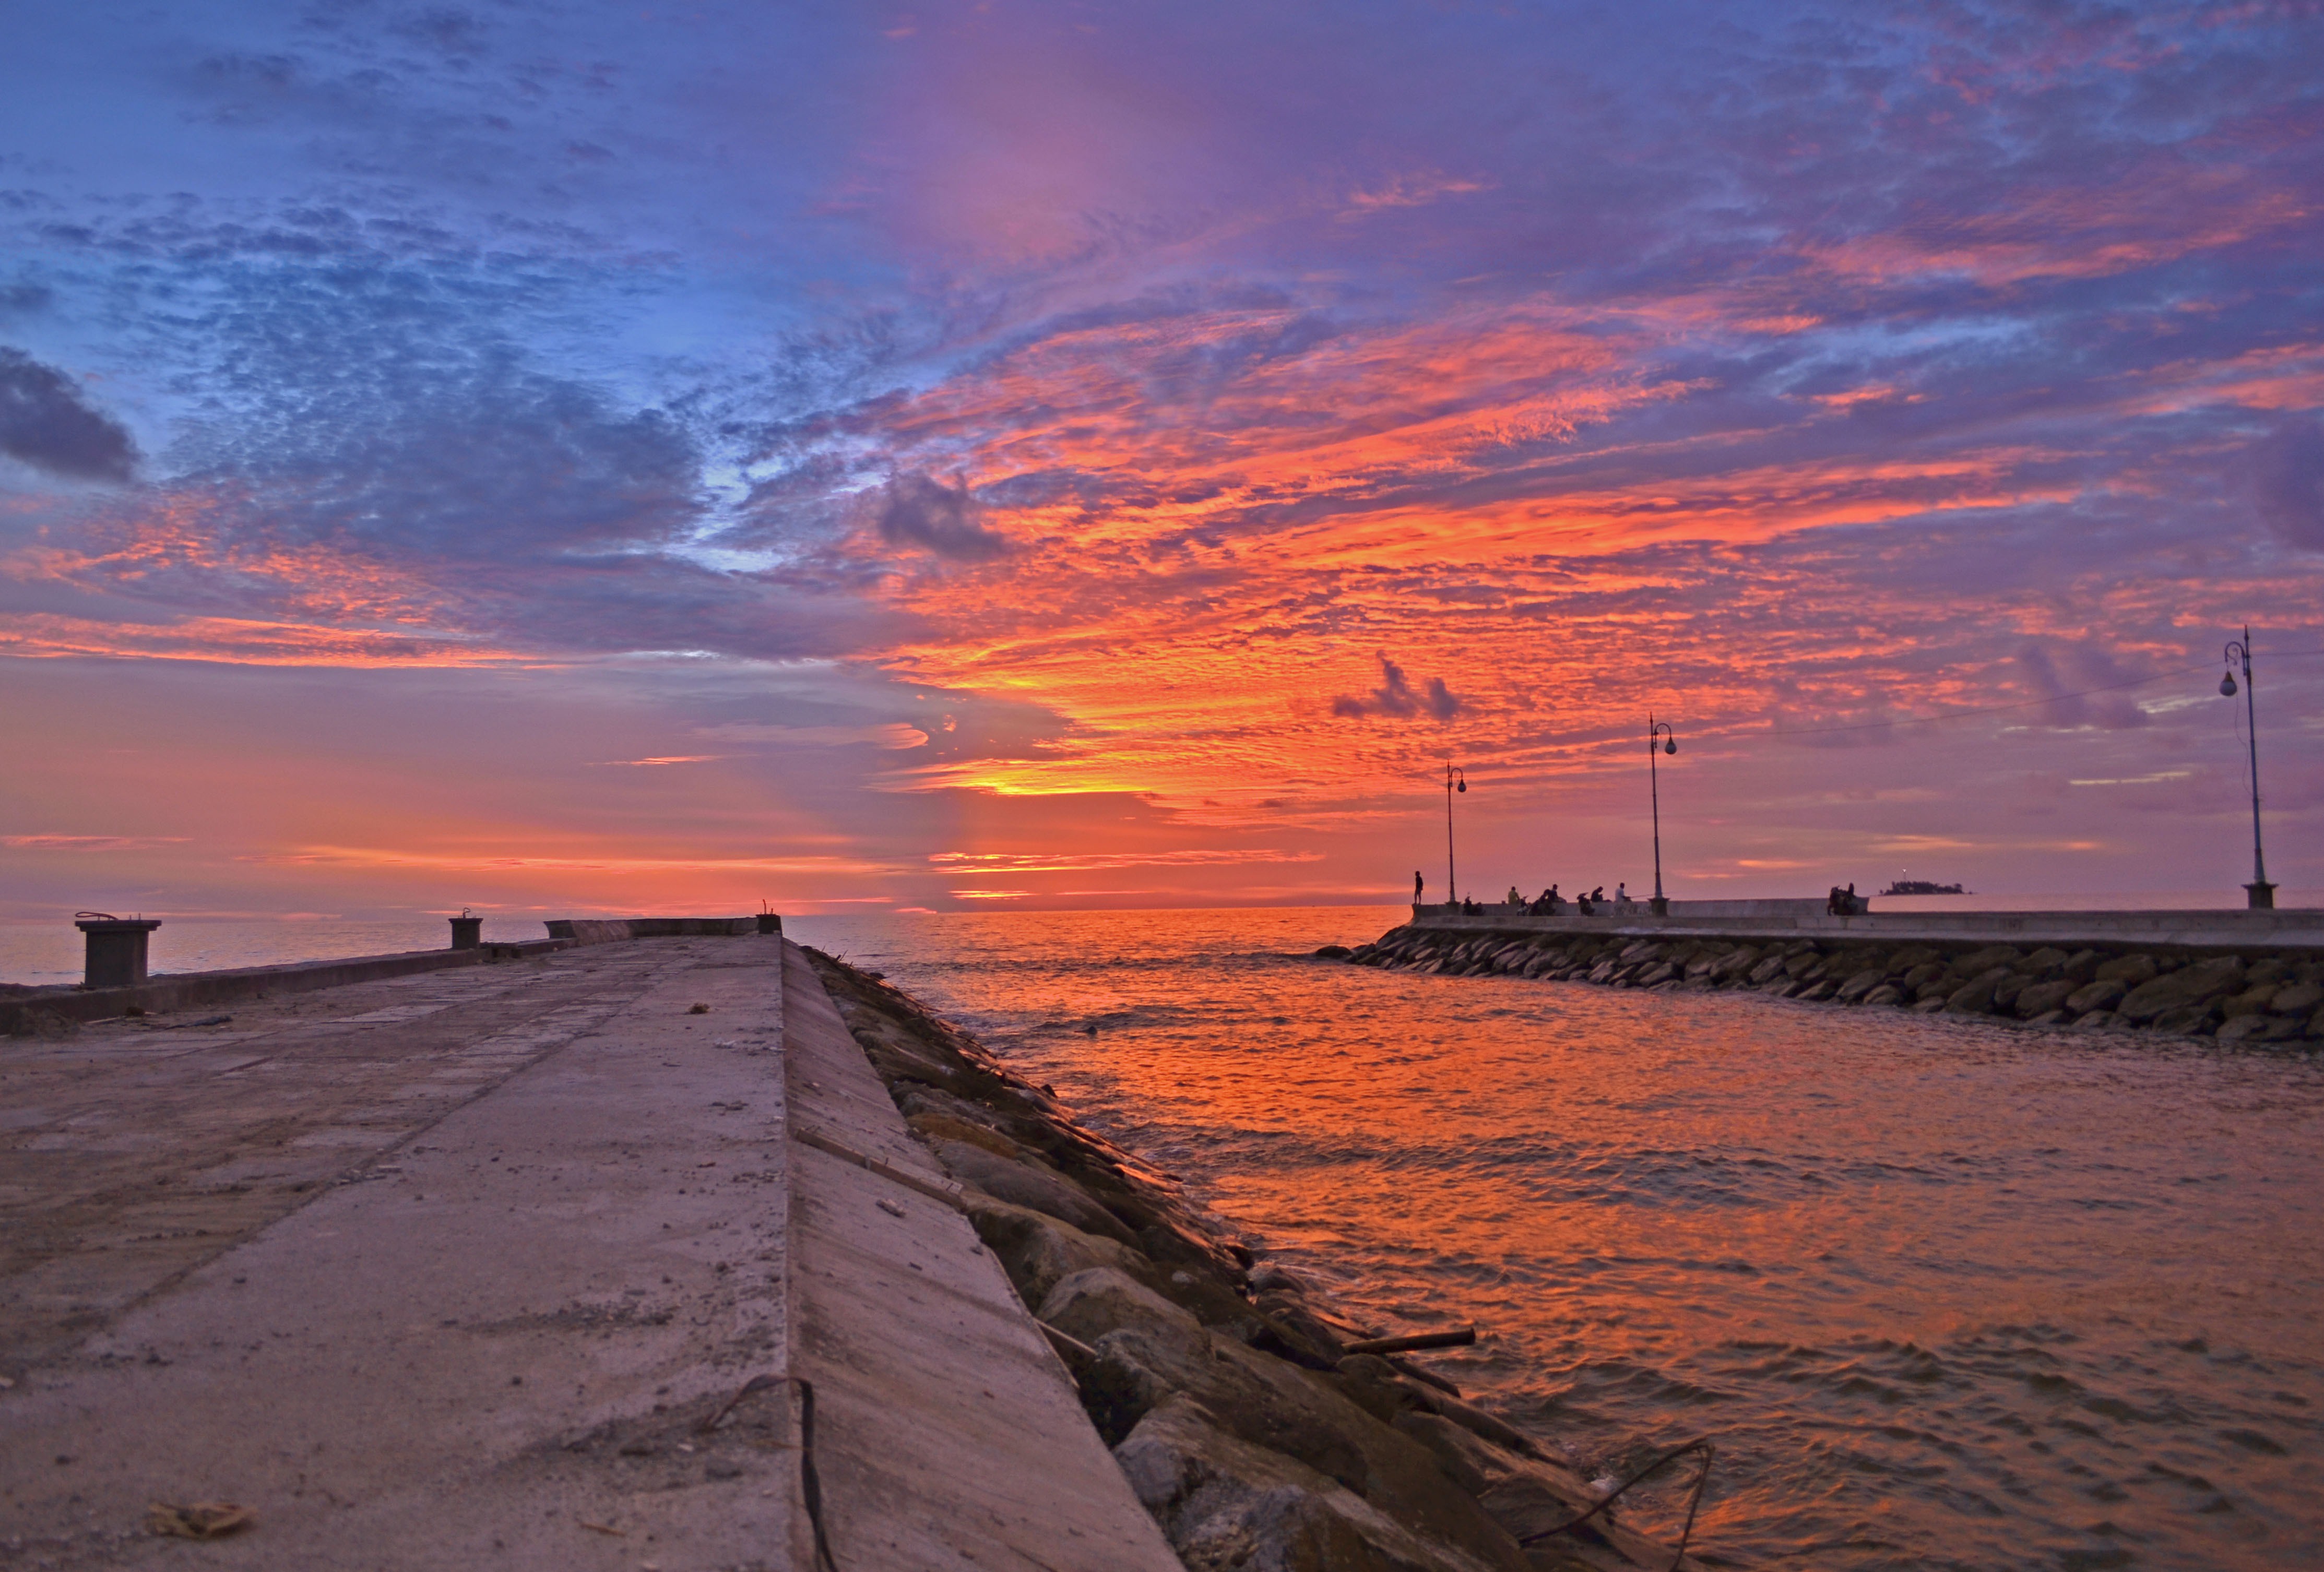
beach, sea, coast, ocean, horizon, cloud, sky, sunrise, sunset, morning, shore, wave, dawn, dusk, evening, afterglow, wind wave, pariaman